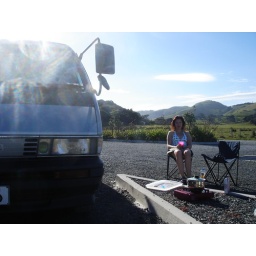
Viv cooking our tea next to the silver bullet in the car park at the gorgeous Pakiri beach